Paddington Waterside

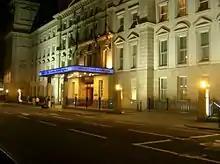
Hilton London Paddington

St Mary's is a major teaching hospital with a long tradition of biomedical research, from the first synthesis of heroin to the discovery of penicillin. It is housed in buildings dating back to 1845 between Praed Street and Paddington Basin. In October 2000, the London Regional Office of the NHS approved a plan for a Paddington Health Campus that would replace three run-down hospitals – St Marys, the Royal Brompton and Harefield. The initial cost was estimated at £411m at 2005 prices with completion in 2006, to be financed by PFI, but it became apparent that the scheme was too big for the original St Mary's site. Various locations north of the canal basin were investigated but the scheme was finally abandoned in May 2005 after costs had spiralled to £894m and the completion date put back to 2013. £15m was spent on the project, leading a member of the Commons Public Accounts Committee to describe it as "an object lesson in how not to build hospitals...a shambles of the first order", and a colleague called it "incompetence on a massive scale".